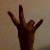
The image shows a hand gesture representing the number 7 in Indian Sign Language.